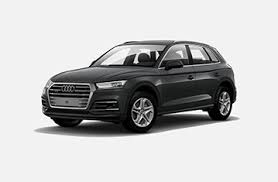
Label: noambulance